San Domenico, Chieri

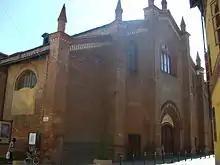
Facade of church

San Domenico is a Gothic-style, Roman Catholic church and convent located on Via San Domenico #1 in the town of Chieri, Province of Turin, region of Piedmont, Italy.